Poniec

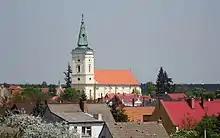
Church of the Nativity of the Virgin Mary

Since late 19th century there is an active volunteer fire department called Ochotnicza Straż Pożarna Poniec as well as old police station used by Policja.